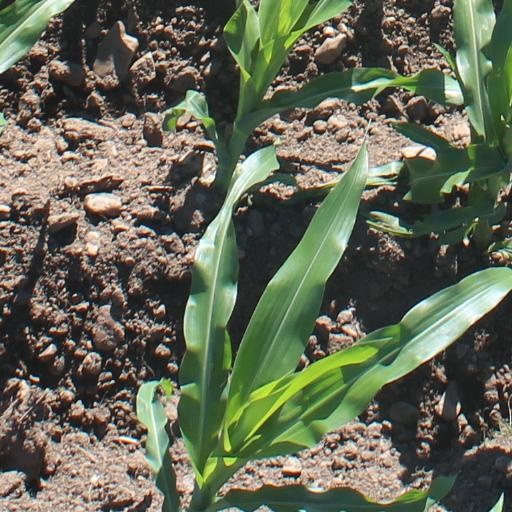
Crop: maize; corn